Joseba Etxeberria

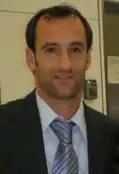
Etxeberria in 2009

Joseba Andoni Etxeberria Lizardi (born 5 September 1977) is a Spanish retired professional footballer who played mostly as a winger, currently manager of Real Murcia.